Evan Lorne

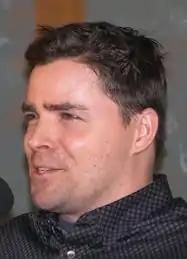
Portraying actor, Smith at "Stargate" convention.

When talking about season two of "Stargate Atlantis", staff writer, Martin Gero said Lorne had become the most notable recurring character of the series. In an interview with Smith, it was revealed that Lorne's first name was decided to be "Evan", later confirmed by executive producer, Joseph Mallozzi. While fans on the other hand, have given him the first name, Marcus (or, alternately, Nick), the producers or writers have not responded to this. In the episode "Spoils of War", a character was going to call him "Uncle Evan", this scene was cut off, because of time constraints.